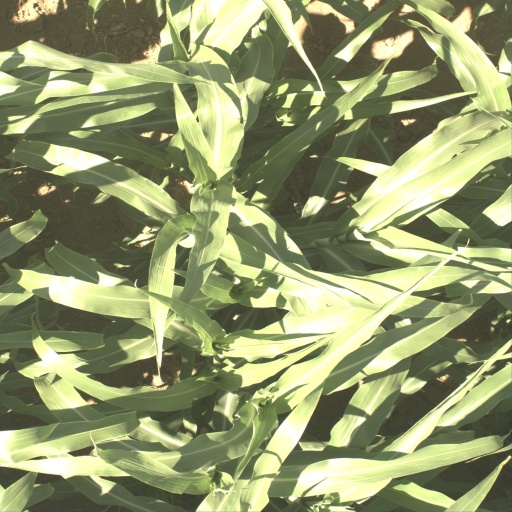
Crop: sorghum